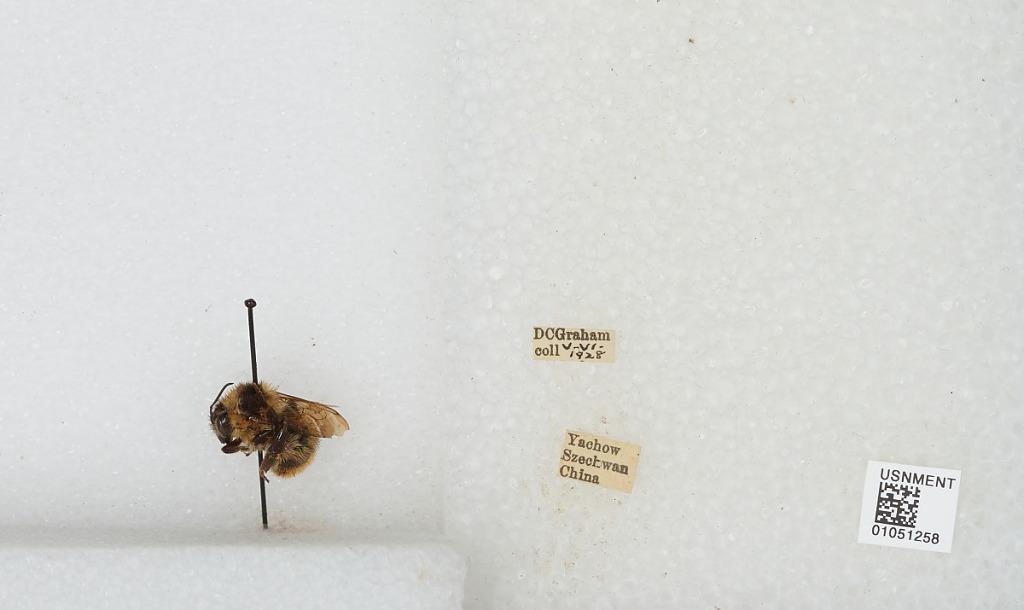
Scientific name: Bombus sp.
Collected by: D. Graham
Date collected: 1928-5-
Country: China
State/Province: Sichuan
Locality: Yucheng